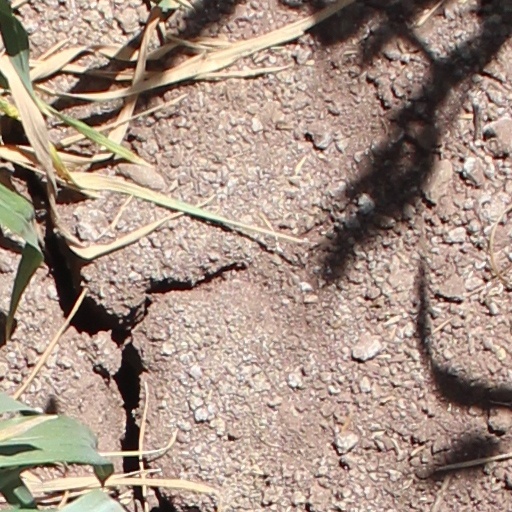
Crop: wheat